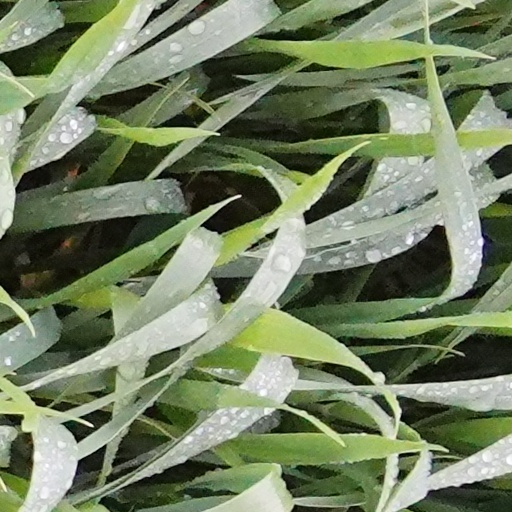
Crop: wheat